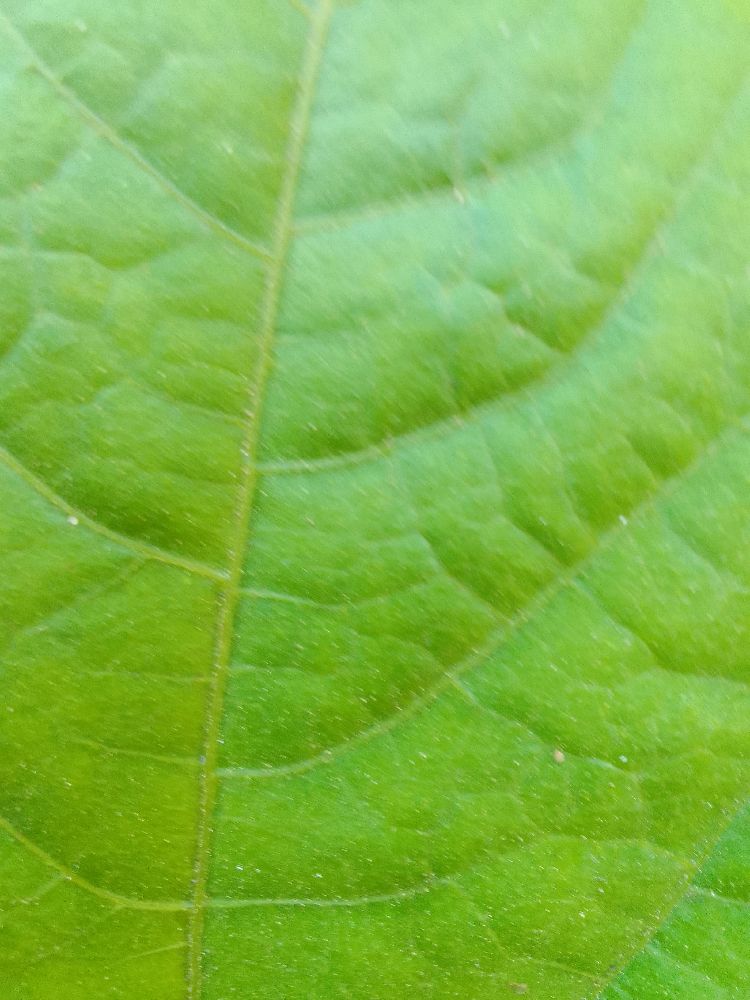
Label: healthy